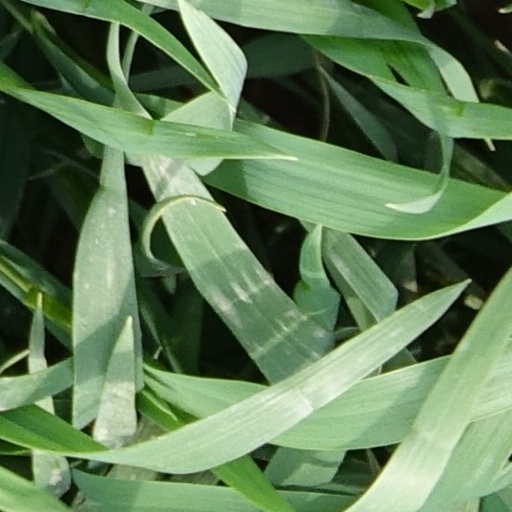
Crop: wheat